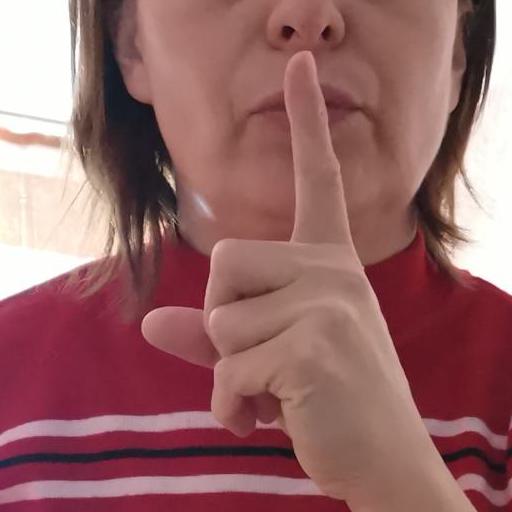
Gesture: mute